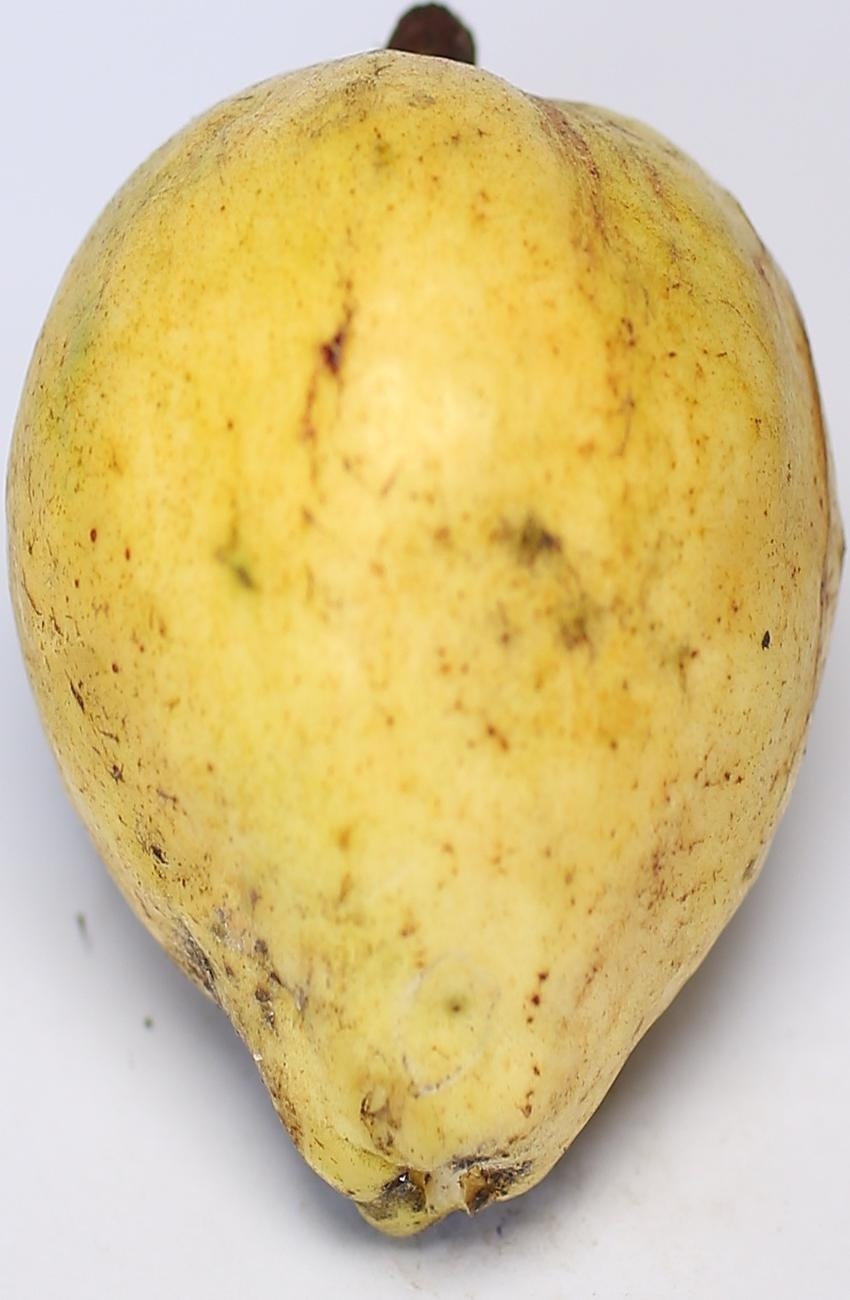
Maturity: ripe
Variety: riyali